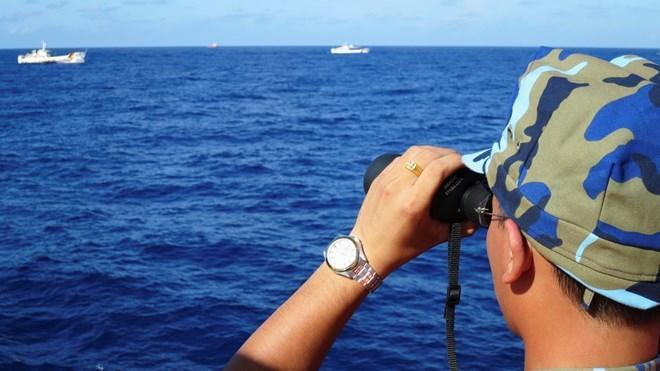
một người đang sử dụng ống nhòm hướng về một con tàu